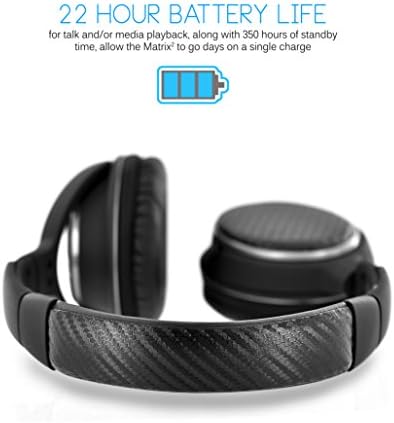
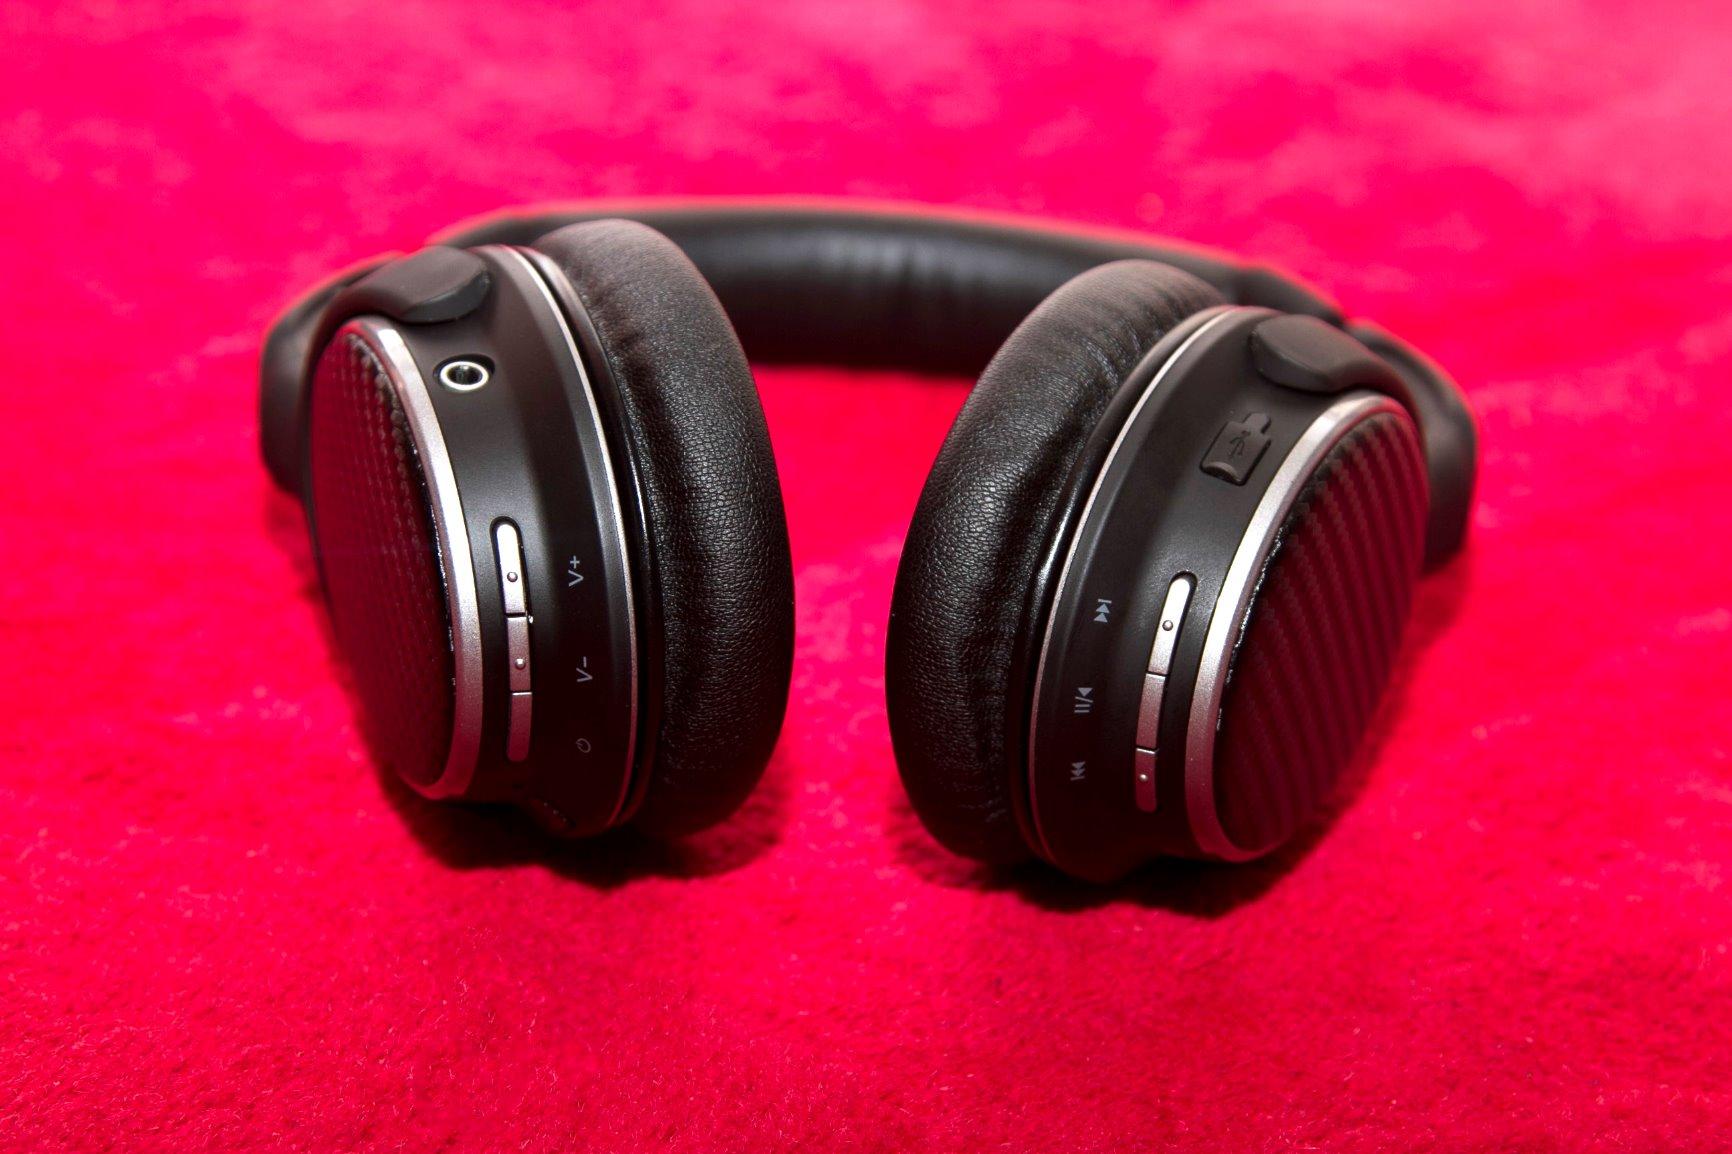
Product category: headphones
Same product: yes